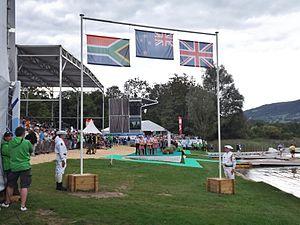
Cérémonie de remise des médailles, gagnées par la Nouvelle-Zélande, la Grande-Bretagne et l'Afrique du Sud, lors des championnats du monde d'aviron 2015 se tenant sur le lac d'Aiguebelette, en Savoie.
Les Championnats du monde d'aviron 2015, 45ᵉ édition des championnats, se déroulent du 30 août au 6 septembre 2015 sur le lac d'Aiguebelette, en France. Ce plan d'eau a déjà accueilli les Championnats du monde 1997 et une épreuve de la Coupe du monde en 2014.